Television in Mexico

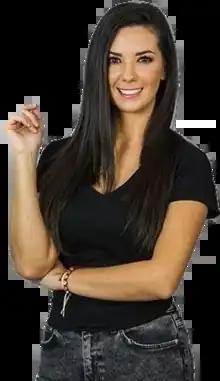
In 2021 at the 42nd Sports Emmy Awards, Pilar Pérez won the Sports Emmy Award for Outstanding On-Air Personality in Spanish for her work with ESPN Deportes.

The first cable system started to operate in the early 1960s in Monterrey, as a CATV service (an antenna at the top of the Loma Larga, which could get TV signals from Laredo, Texas and the Rio Grande Valley). Most of the other major cities didn't develop cable systems until the late 1980s, due to government censorship. By 1989, the industry had had a major impulse with the founding of Multivisión—a MMDS system who started to develop its own channels in Spanish—and the later development of companies such as Cablemás and Megacable.